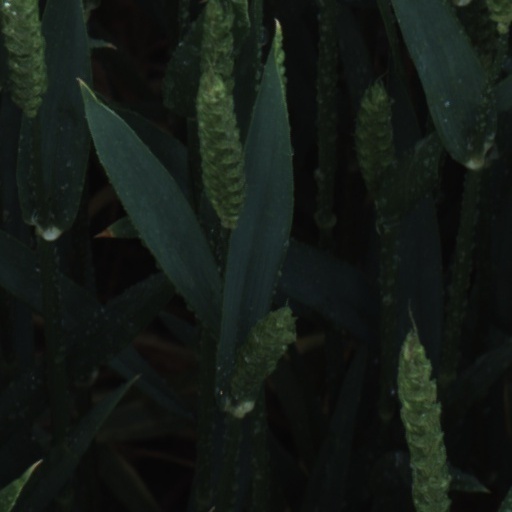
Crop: wheat